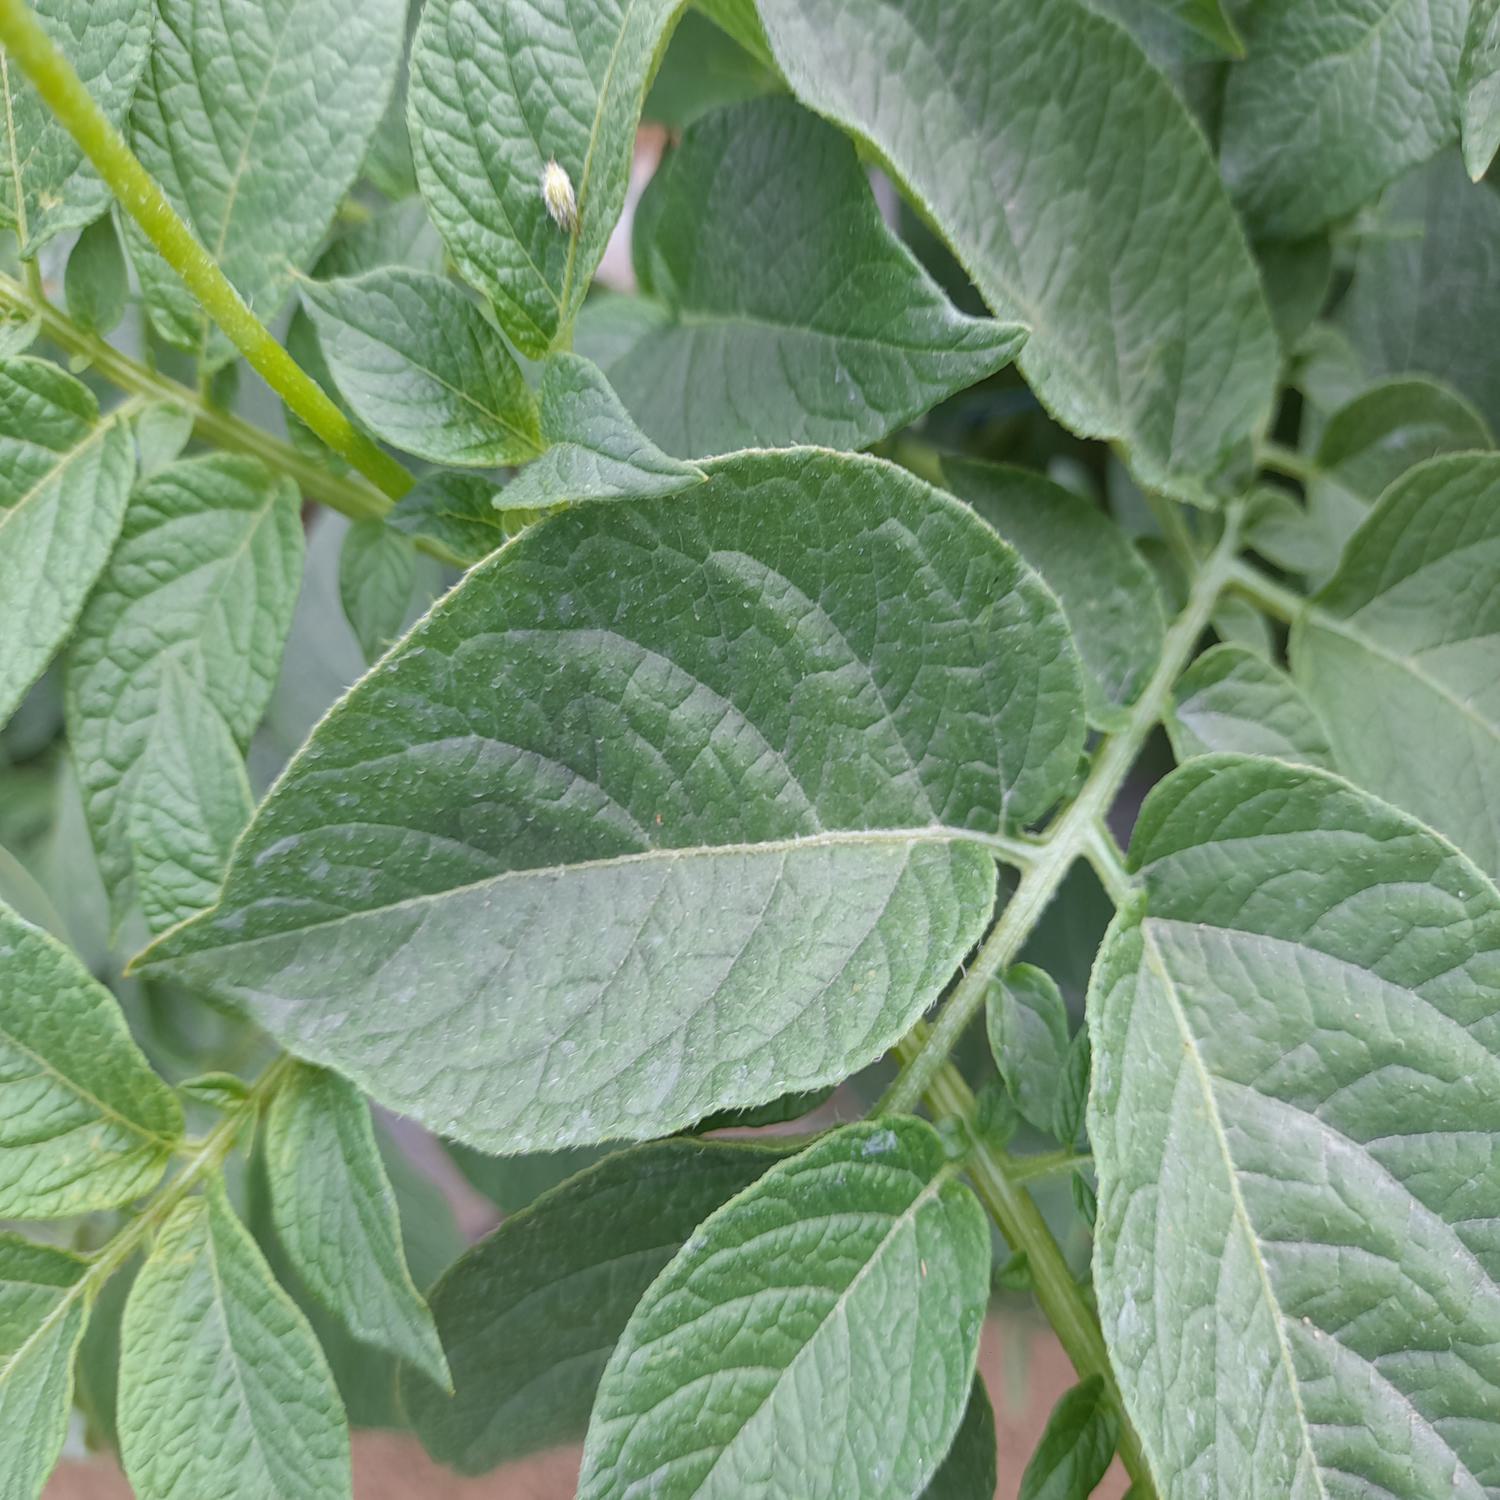
Label: Healthy